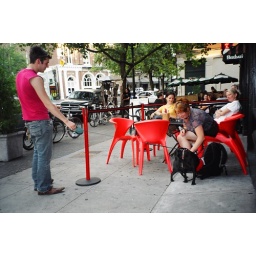
this guy had a dog, this lady was fawning over it. I thought his pink shirt was a little too hip.